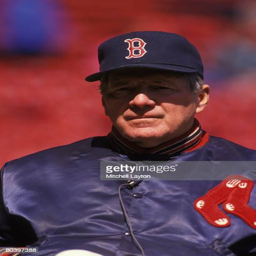
manager before a baseball game